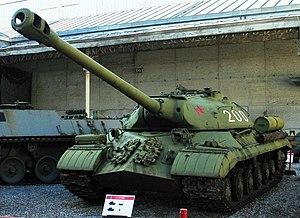
Le Iosif Staline est un char d'assaut soviétique de la Seconde Guerre mondiale. Il est connu sous ses initiales IS ou JS en Occident, « J » étant l'initiale de « Joseph ».
L'IS-3 ou JS-3 est un char lourd soviétique apparu à la fin de la Seconde Guerre mondiale sans qu'il n'ait eu le temps de prendre une part active au combat. Succédant à l'IS-2, il s'agit du troisième char de la série des chars lourds IS. On a pu le voir pour la première fois lors du défilé militaire du 7 septembre 1945, au cours duquel il impressionna les puissances occidentales par sa tourelle en forme de bol renversé et sa caisse, particulièrement bien profilée.